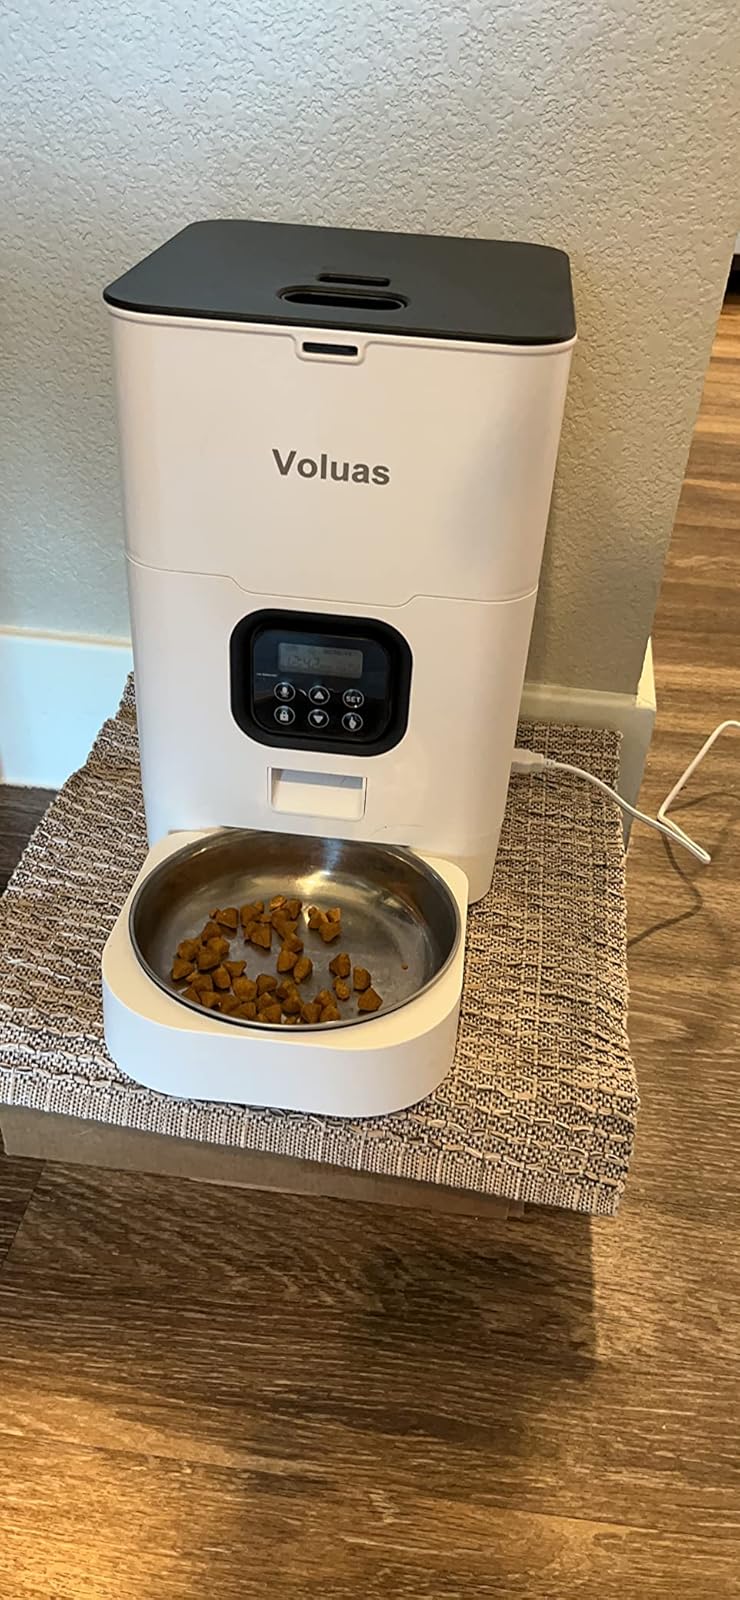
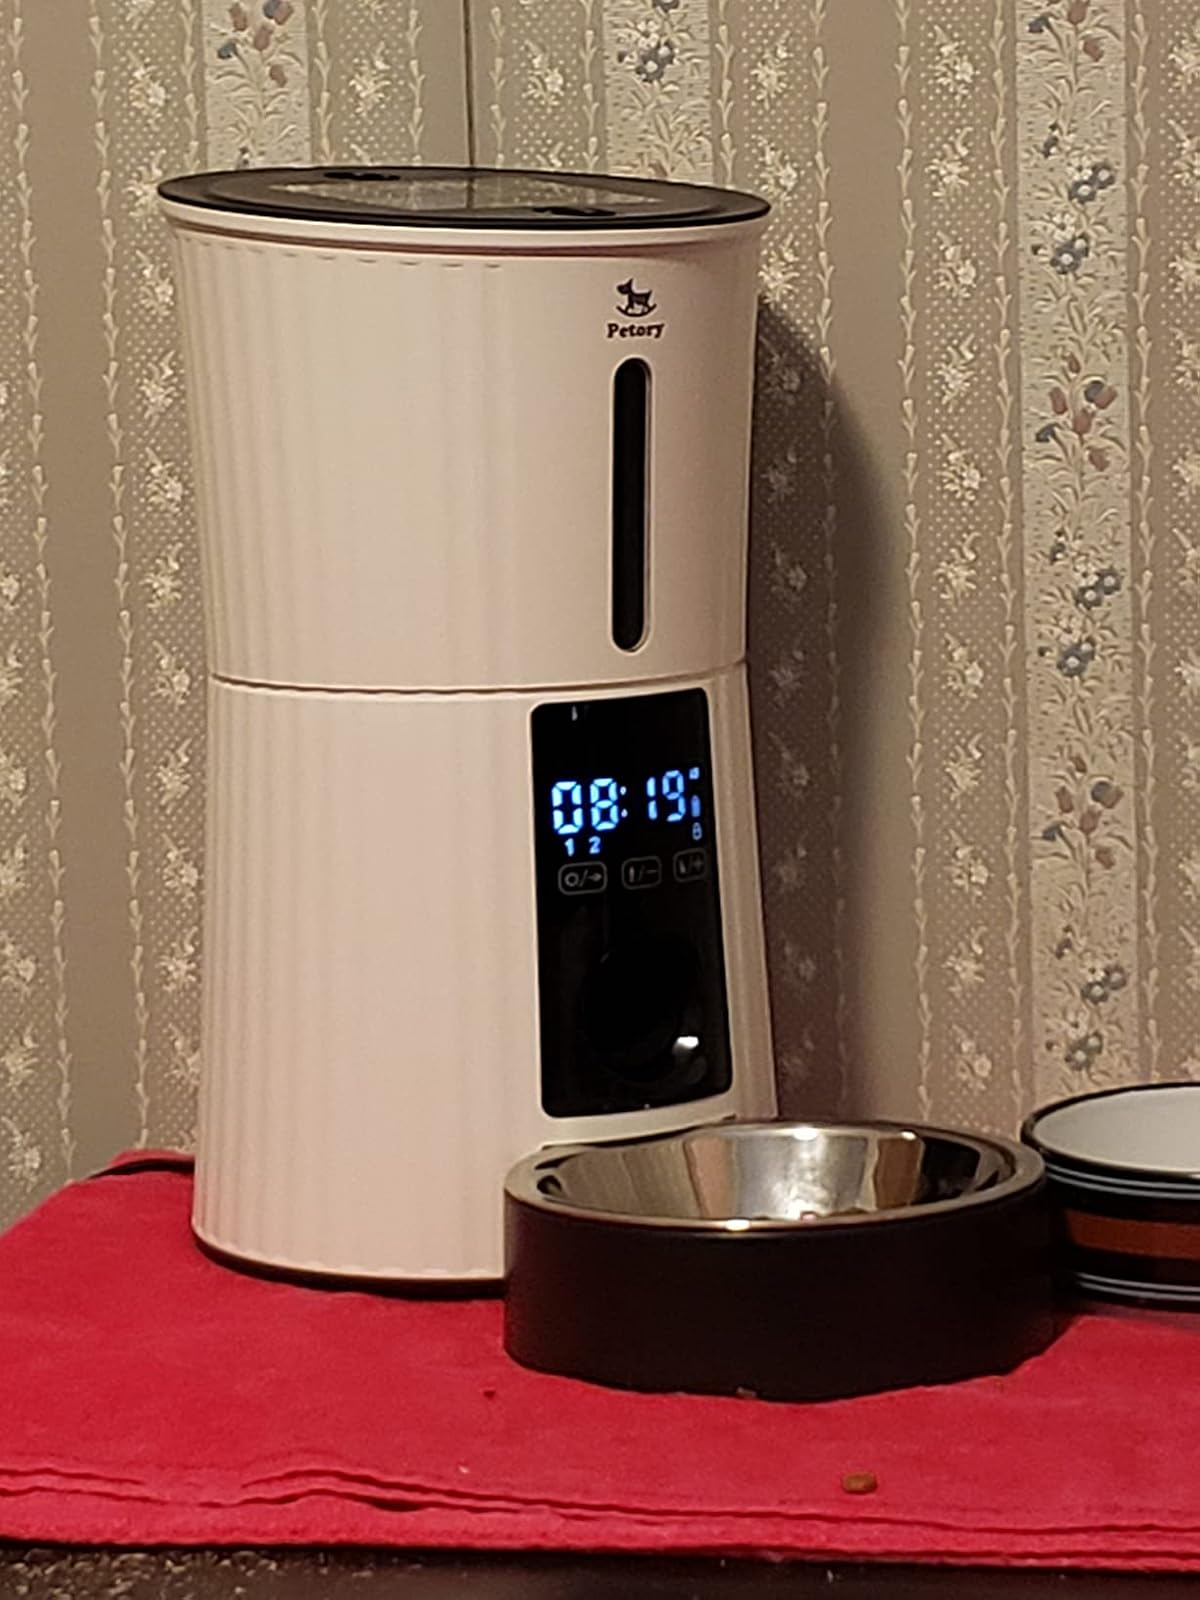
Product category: items_feeder
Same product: no